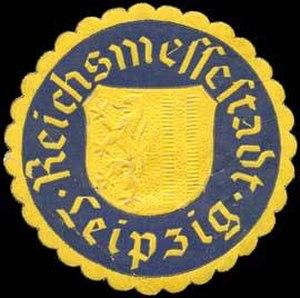
Plusieurs villes du Reich allemand obtiennent pendant la période nazie un titre honorifique, qui peut renvoyer au rôle particulier joué par la ville dans l'ascension du nazisme comme à l'importance historique de la ville. Certains titres sont officieux, d'autres approuvés par Hitler lui-même.